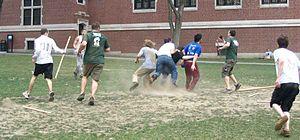
Le knattleikr est un ancien sport de balle joué par les vikings en Islande. Les règles exactes sont aujourd'hui peu connues mais quelques éléments permettent d'en voir les apparences.